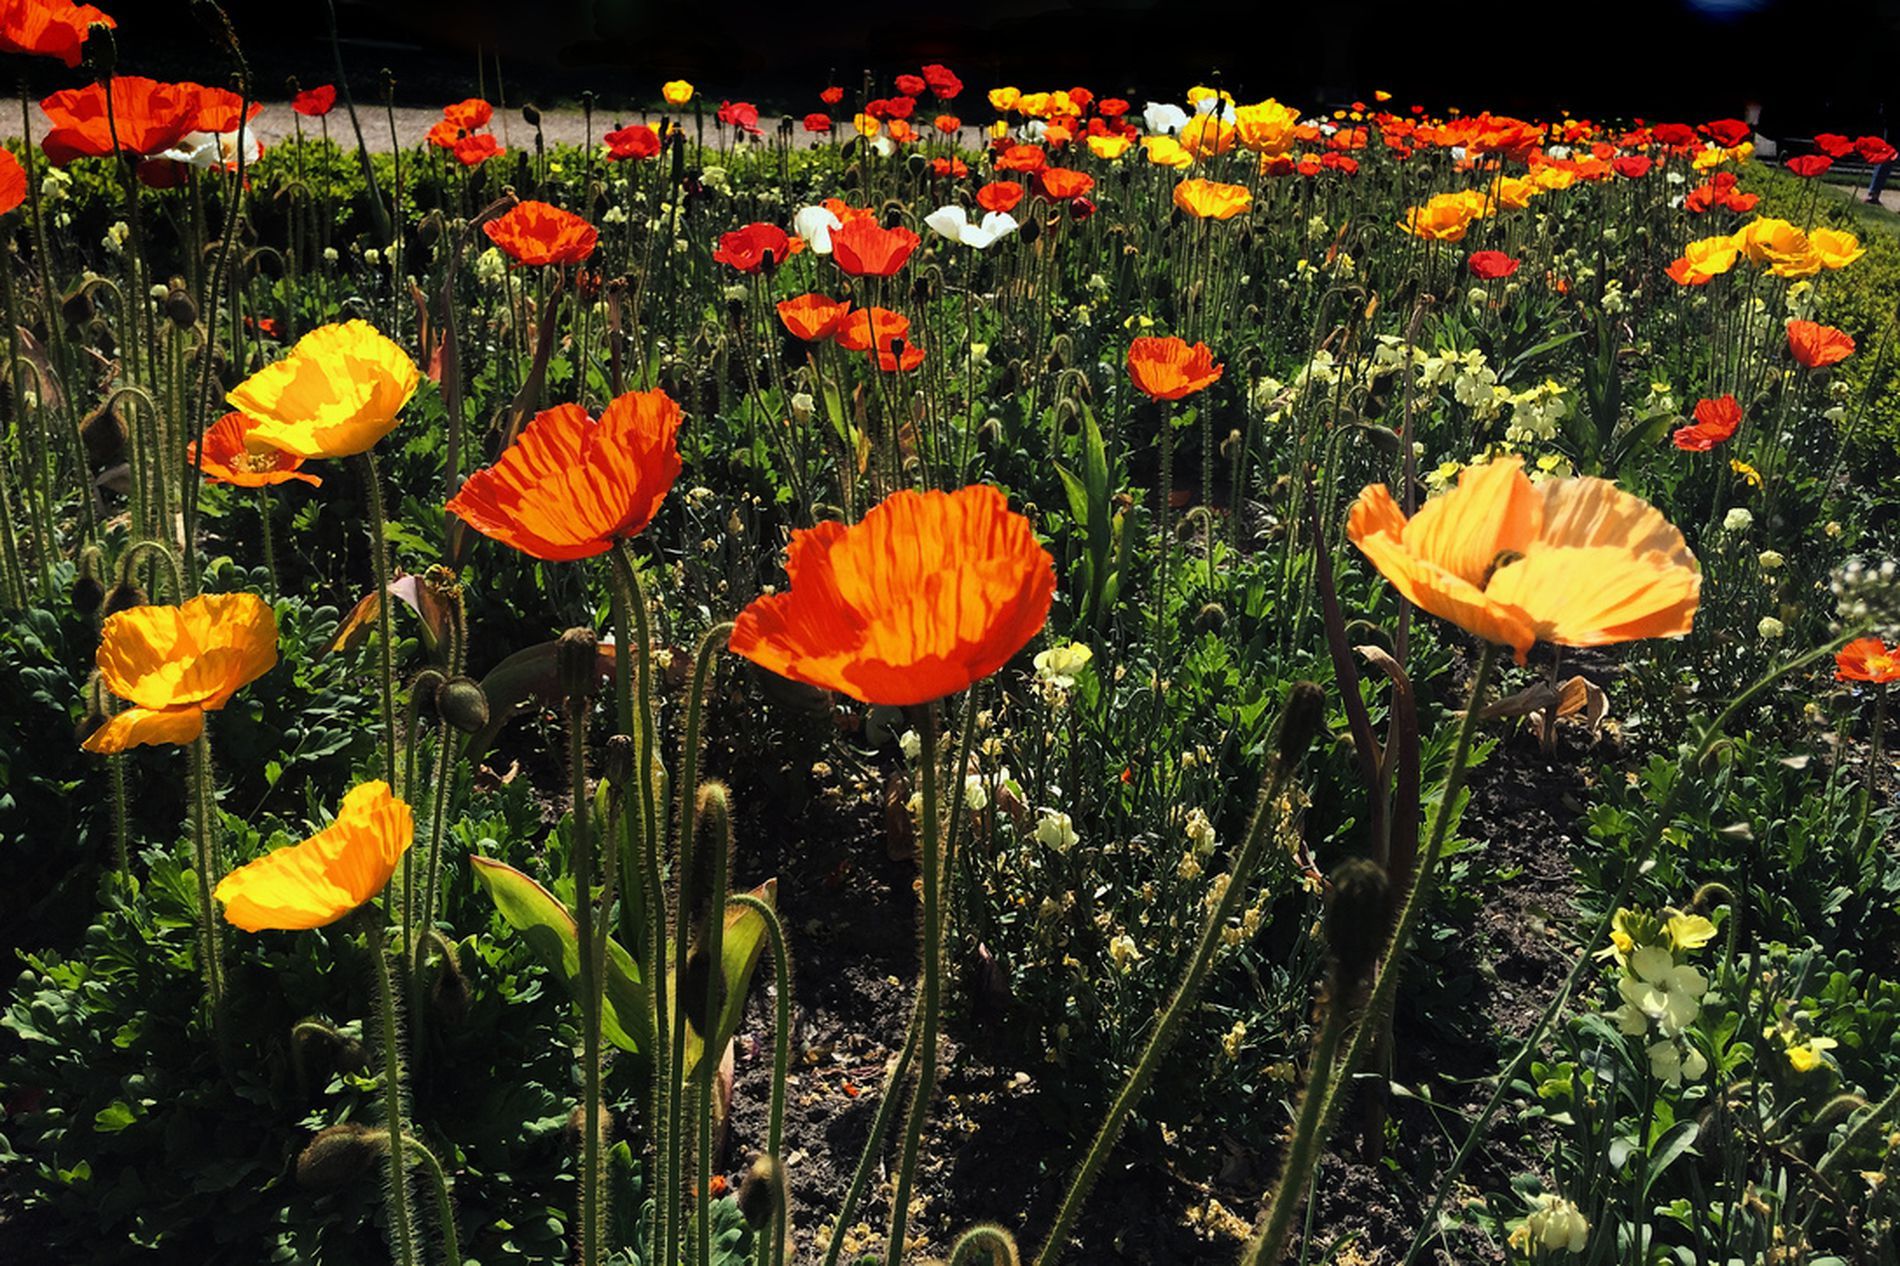
poppy flowers
The photo shows a garden of orange, yellow, and red poppy flowers illuminated by sunlight. The flowers and plants stretch to the horizon, making the scene look colorful. The dark colors of the soil contrast with the colors of the flowers, highlighting their beauty. The photo is from a slightly low angle, allowing the flowers to be seen clearly.
The scene is of a garden of bright orange, yellow, and red poppy flowers swaying and bathed in sunlight, making them glow against the green branches and dark soil. The flowers stretch into the horizon, creating a sense of depth and abundance. The atmosphere appears warm and sunny. The image is a naturalistic photograph, specifically a photograph of flowers in natural light.
Labels: Flower, Petal, Plant, Anemone, Vegetation, Daisy, Potted Plant, Grass, Geranium, Poppy, Outdoors, Nature, Garden, Summer, Rose, Herbal, Herbs, Tree, Field, Landscape, Leaf, Soil, Grassland, Rock, Daffodil, Scenery, Jar, Planter, Pottery, Vase, Spring, Grove, Land, Woodland, Animal, Mammal, Monkey, Wildlife, Park
Camera: Apple iPhone 5s
Lens: iPhone 5s back camera 4.15mm f/2.2
Aperture: F2.2
Exposure: 1/2160 sec
ISO: 32
Focal length: 4.1 mm